Ankara (Anatolian) High School

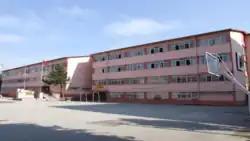

Ankara Anatolian High School is a high school that began as a lycée in 1981. The medium of instruction was German and French until the education year 2012-13. The medium of instruction was converted to English since 2012-13.